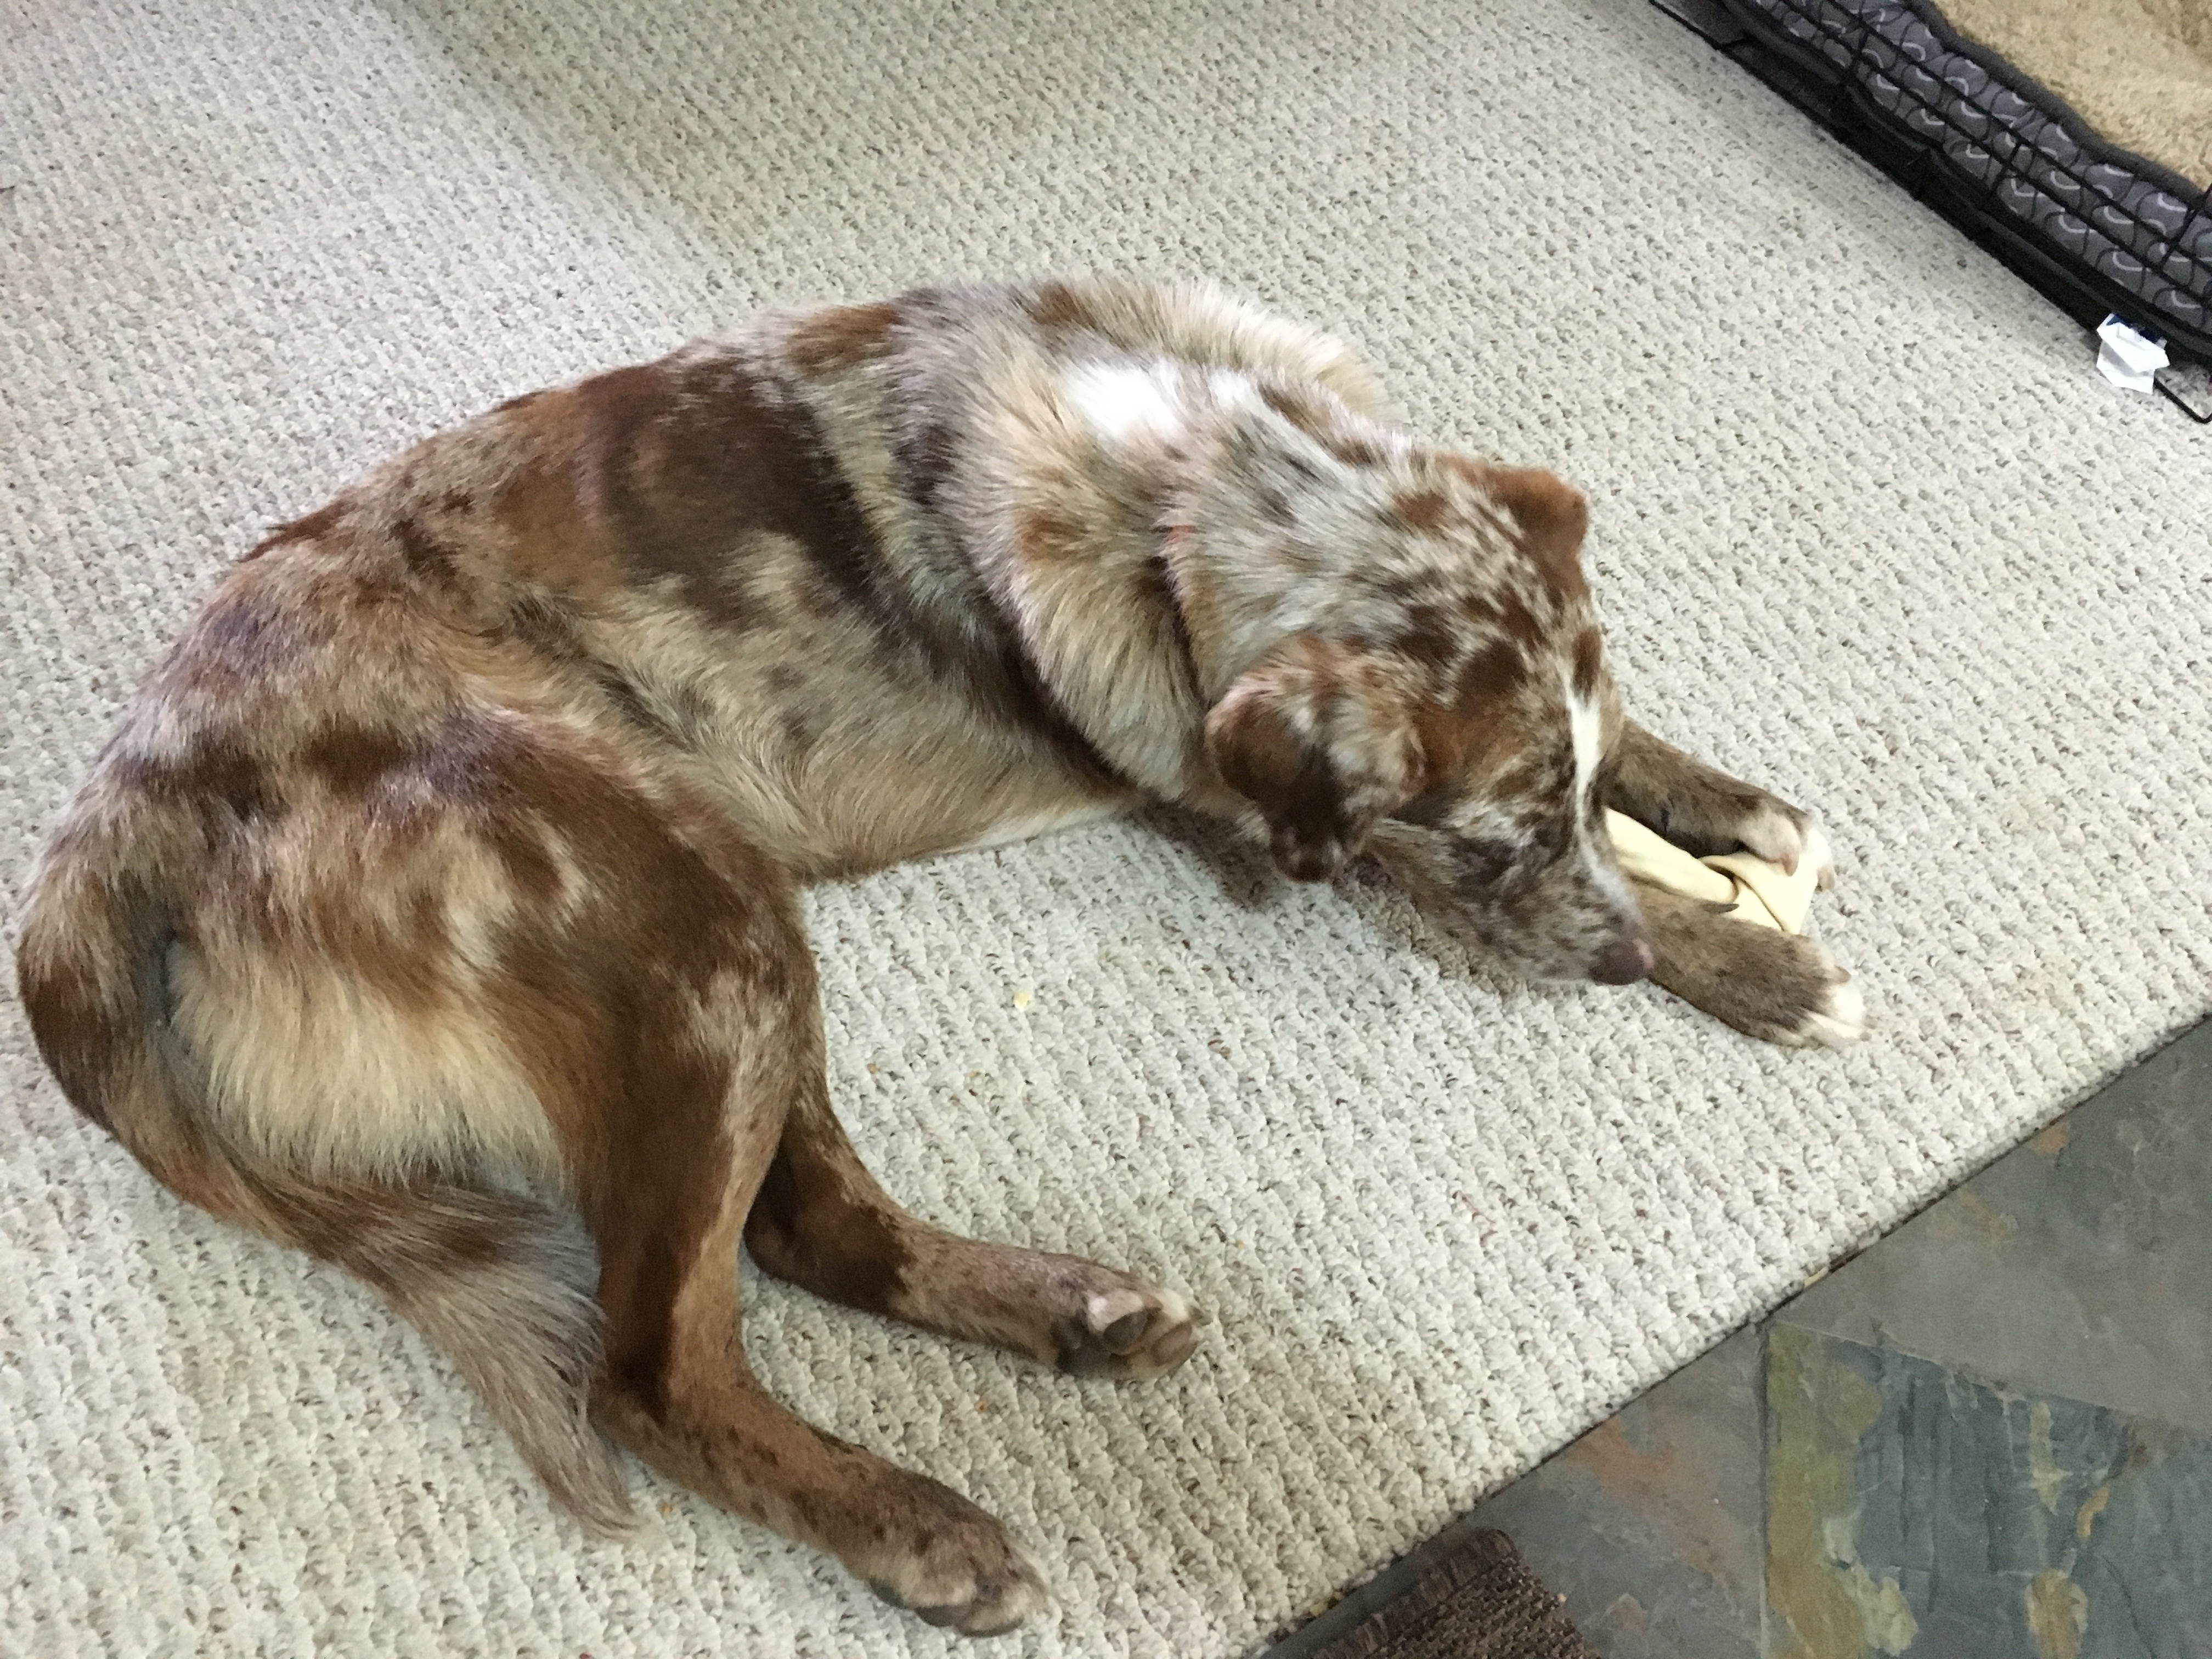
dog, mammal, vertebrate, felix, australian shepherd, animal shelter, street dog, dog like mammal, dog crossbreeds